Describe the emotion expressed in this image:  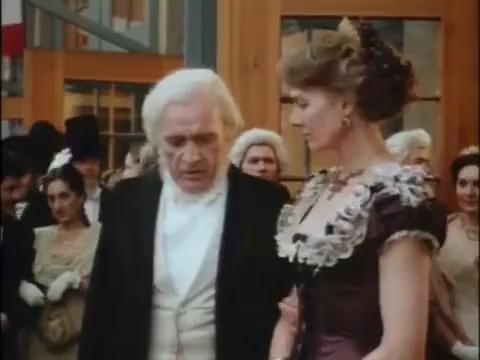
This person displays Pain, valence and arousal with low intensity.